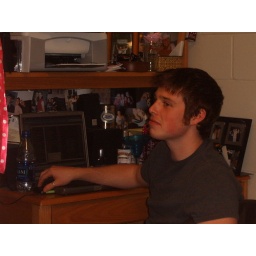
Prior to bombing around on a rusty bike with a flat tire